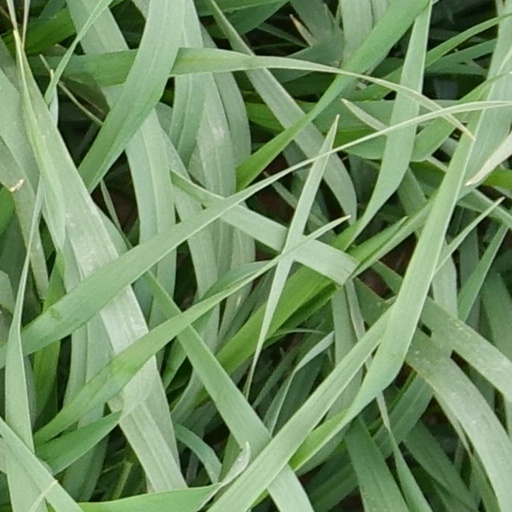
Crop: wheat